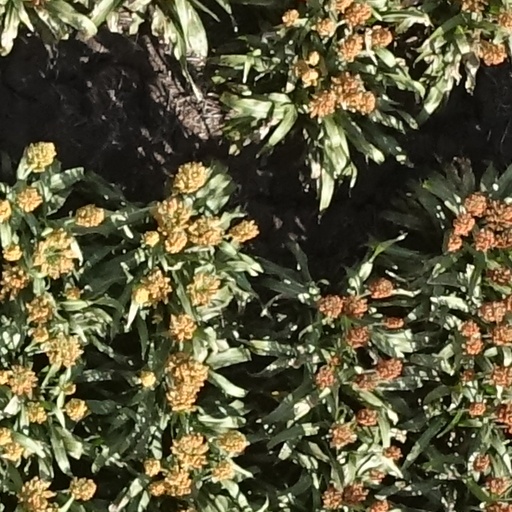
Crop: sorghum